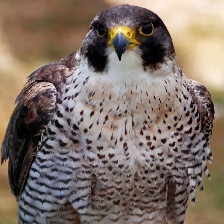
Species: PEREGRINE FALCON
Scientific name: FALCO PEREGRINUS